Switzerland

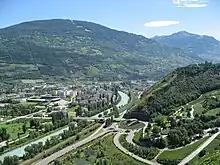
Urbanisation in the Rhone Valley (outskirts of Sion)

Extending across the north and south side of the Alps in west-central Europe, Switzerland encompasses diverse landscapes and climates across its .